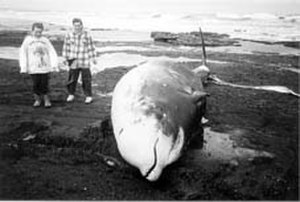
Hvalarter / Undergruppe Odontoceti: tandhvaler / Familie Ziphiidae: Næbhvaler
Dette er en liste over hvalarter. Disse arter samles traditionelt i ordenen hvaler, men palæontologiske og molekylærgenetiske resultater fra de senere år understøtter entydigt at hvalerne er en undergruppe af de parrettåede hovdyr. Listen indeholder mere end 80 nulevende arter, inklusiv flere nyligt beskrevne, og inddelt i de to undergrupper tandhvaler og bardehvaler. Den kinesiste floddelfin er også medtaget, selv om den formentlig er uddød mellem 2005 og 2010.